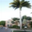
Label: palm_tree